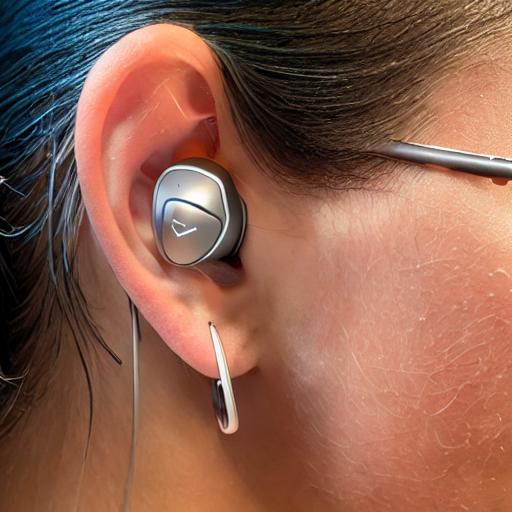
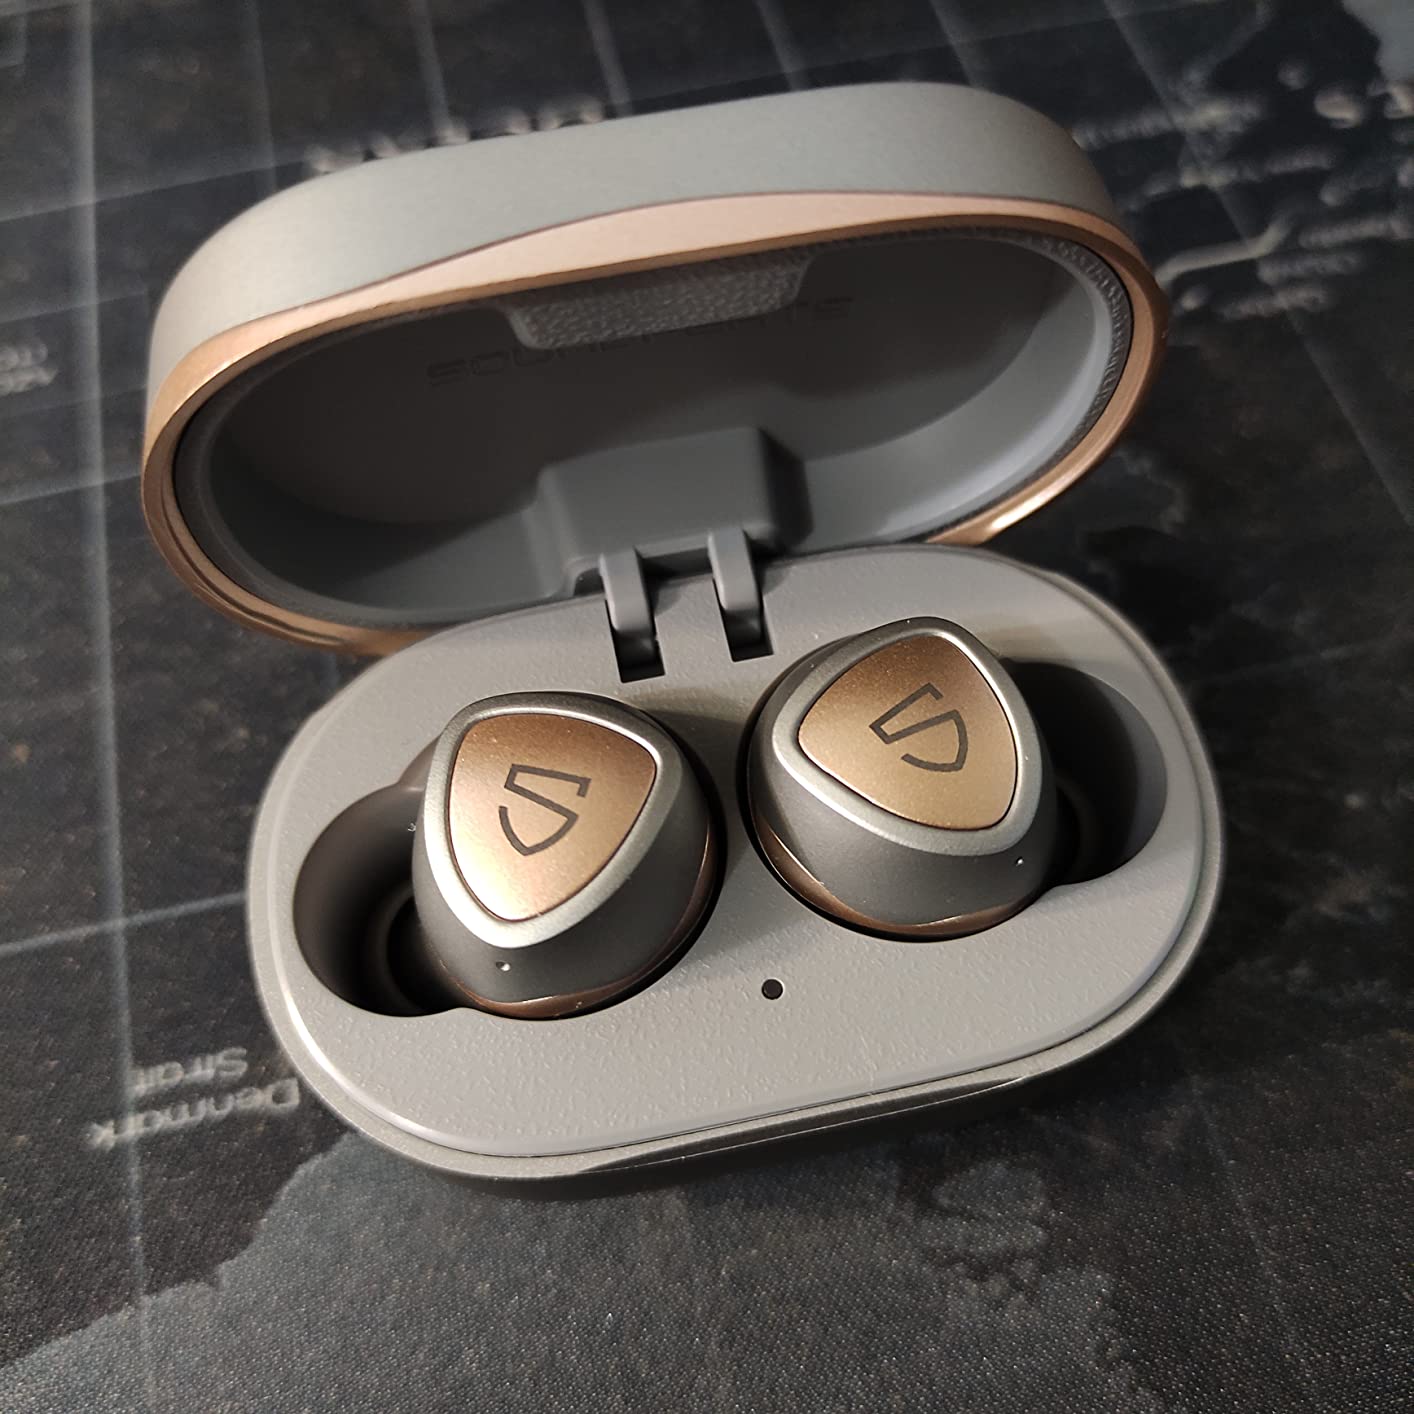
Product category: earbuds
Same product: no